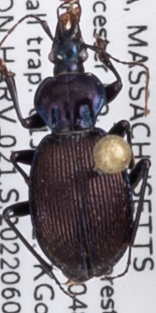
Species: Sphaeroderus canadensis canadensis
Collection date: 2022-06-01
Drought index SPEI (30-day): -1.376
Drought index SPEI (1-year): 0.63
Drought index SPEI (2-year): -0.588